Ghost Hound

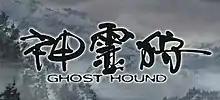
Title screen of "Ghost Hound"

is an anime television series, created by Production I.G and Masamune Shirow, renowned as being the creator of the "Ghost in the Shell" franchise. The original concept and design was first developed by Shirow in 1987. It is Production I.G's 20th anniversary project and was first announced at the 2007 Tokyo International Anime Fair.